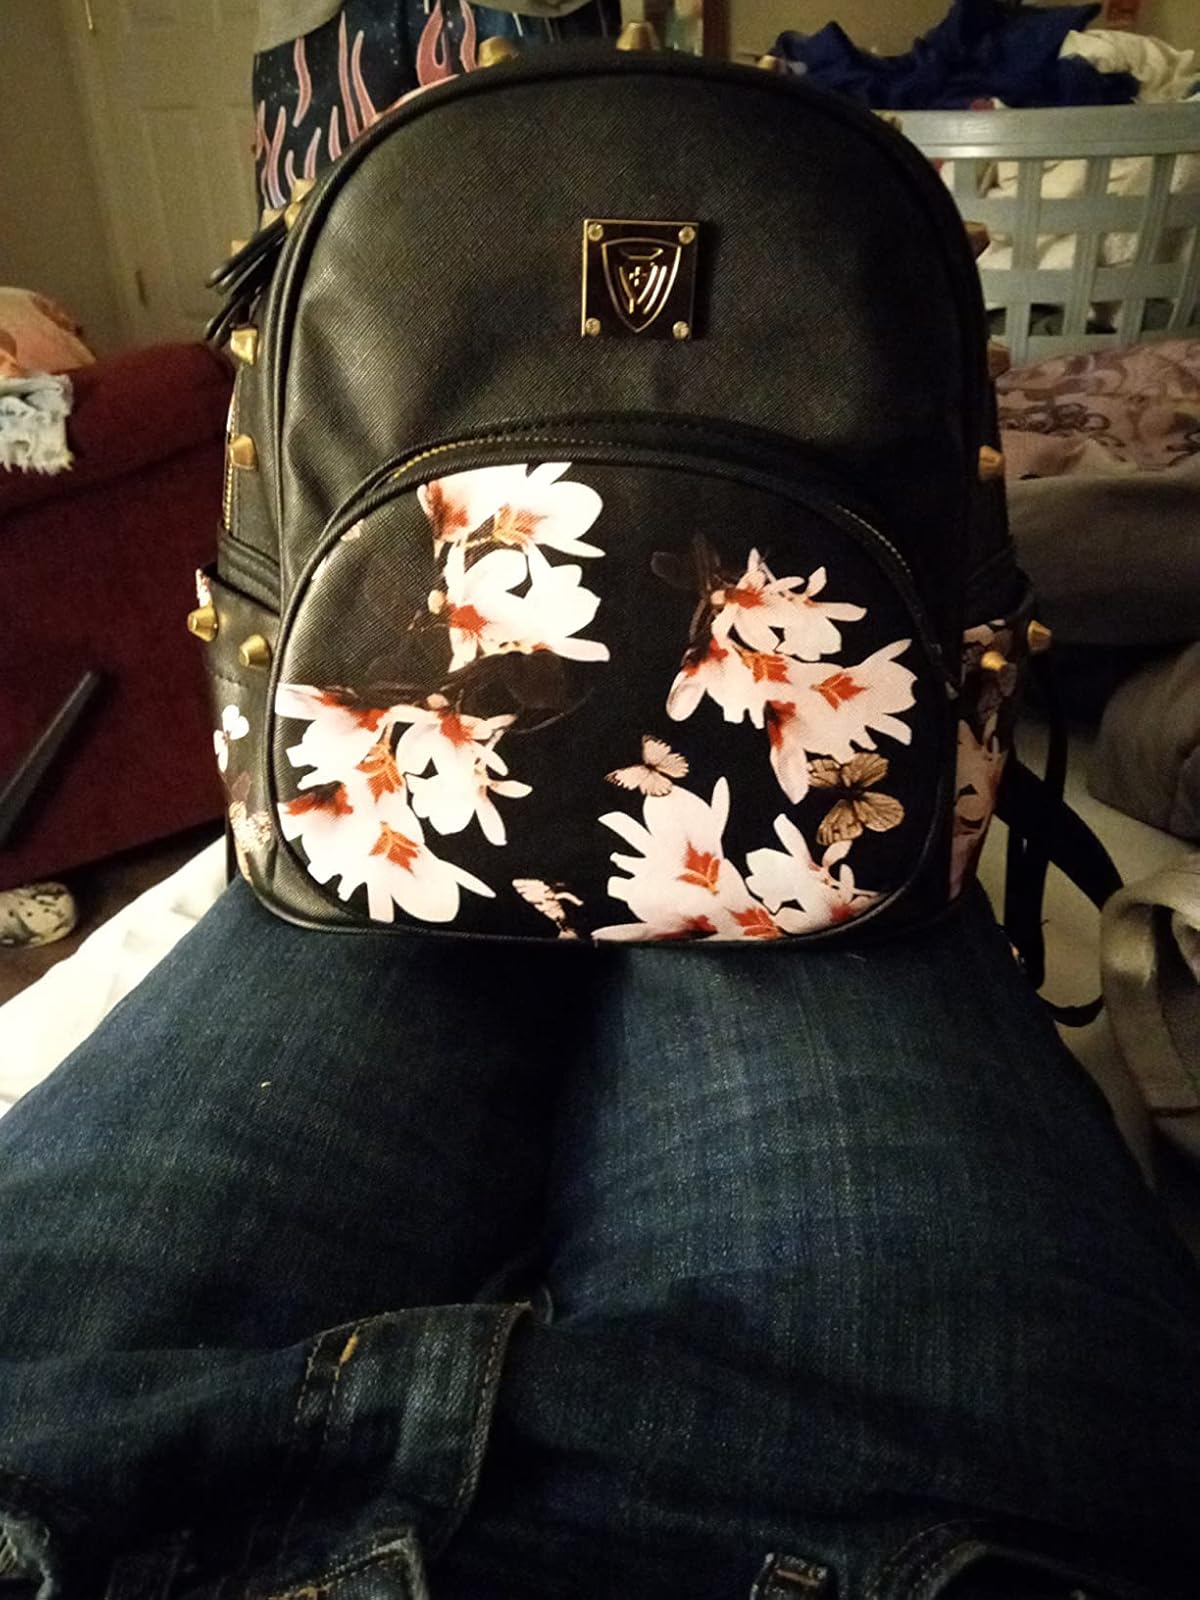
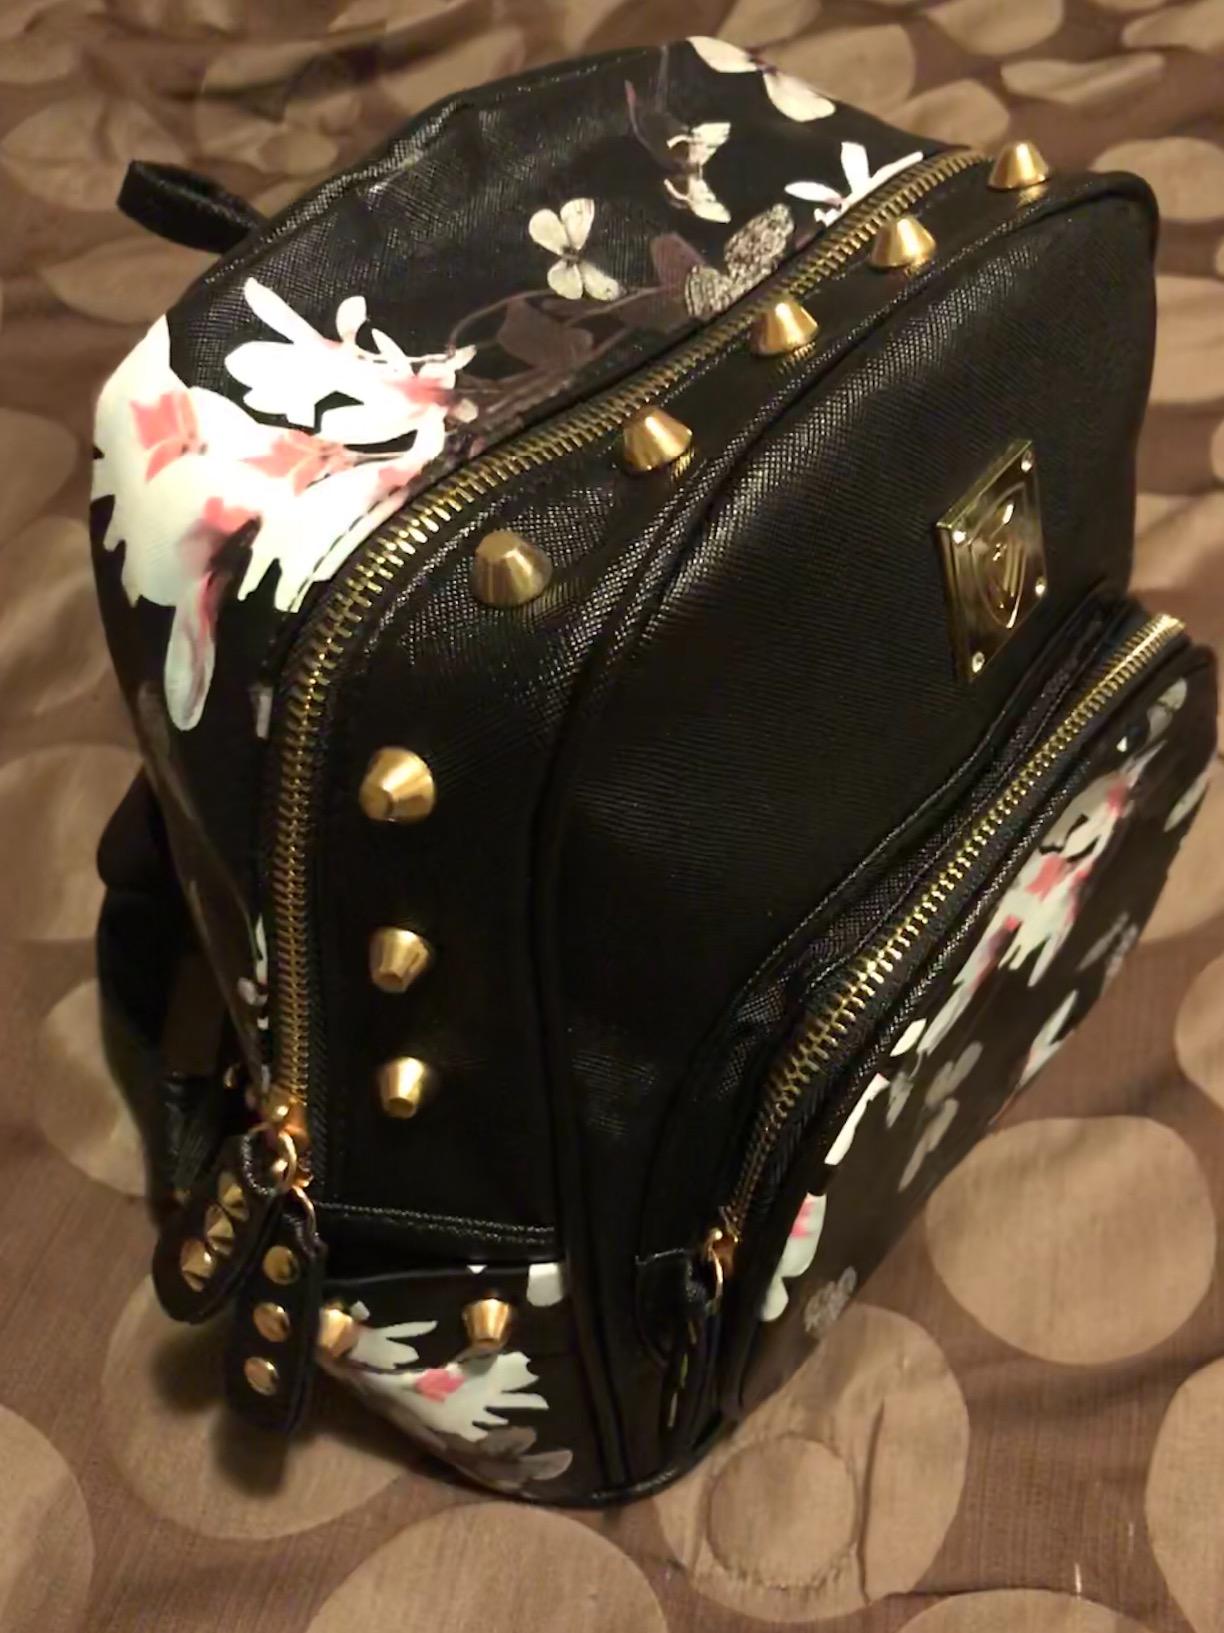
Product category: accessories_handbag
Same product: yes